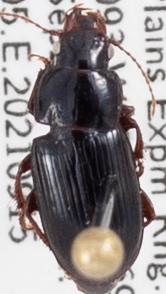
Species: Harpalus desertus
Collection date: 2021-09-15
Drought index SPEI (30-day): -0.83
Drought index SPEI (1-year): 0.142
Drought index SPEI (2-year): -0.71